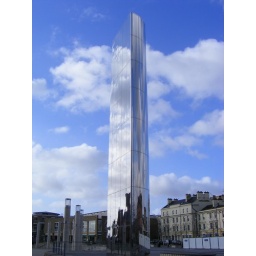
The building in Cardiff which is used in Torchwood. I loved how the sky was reflected.